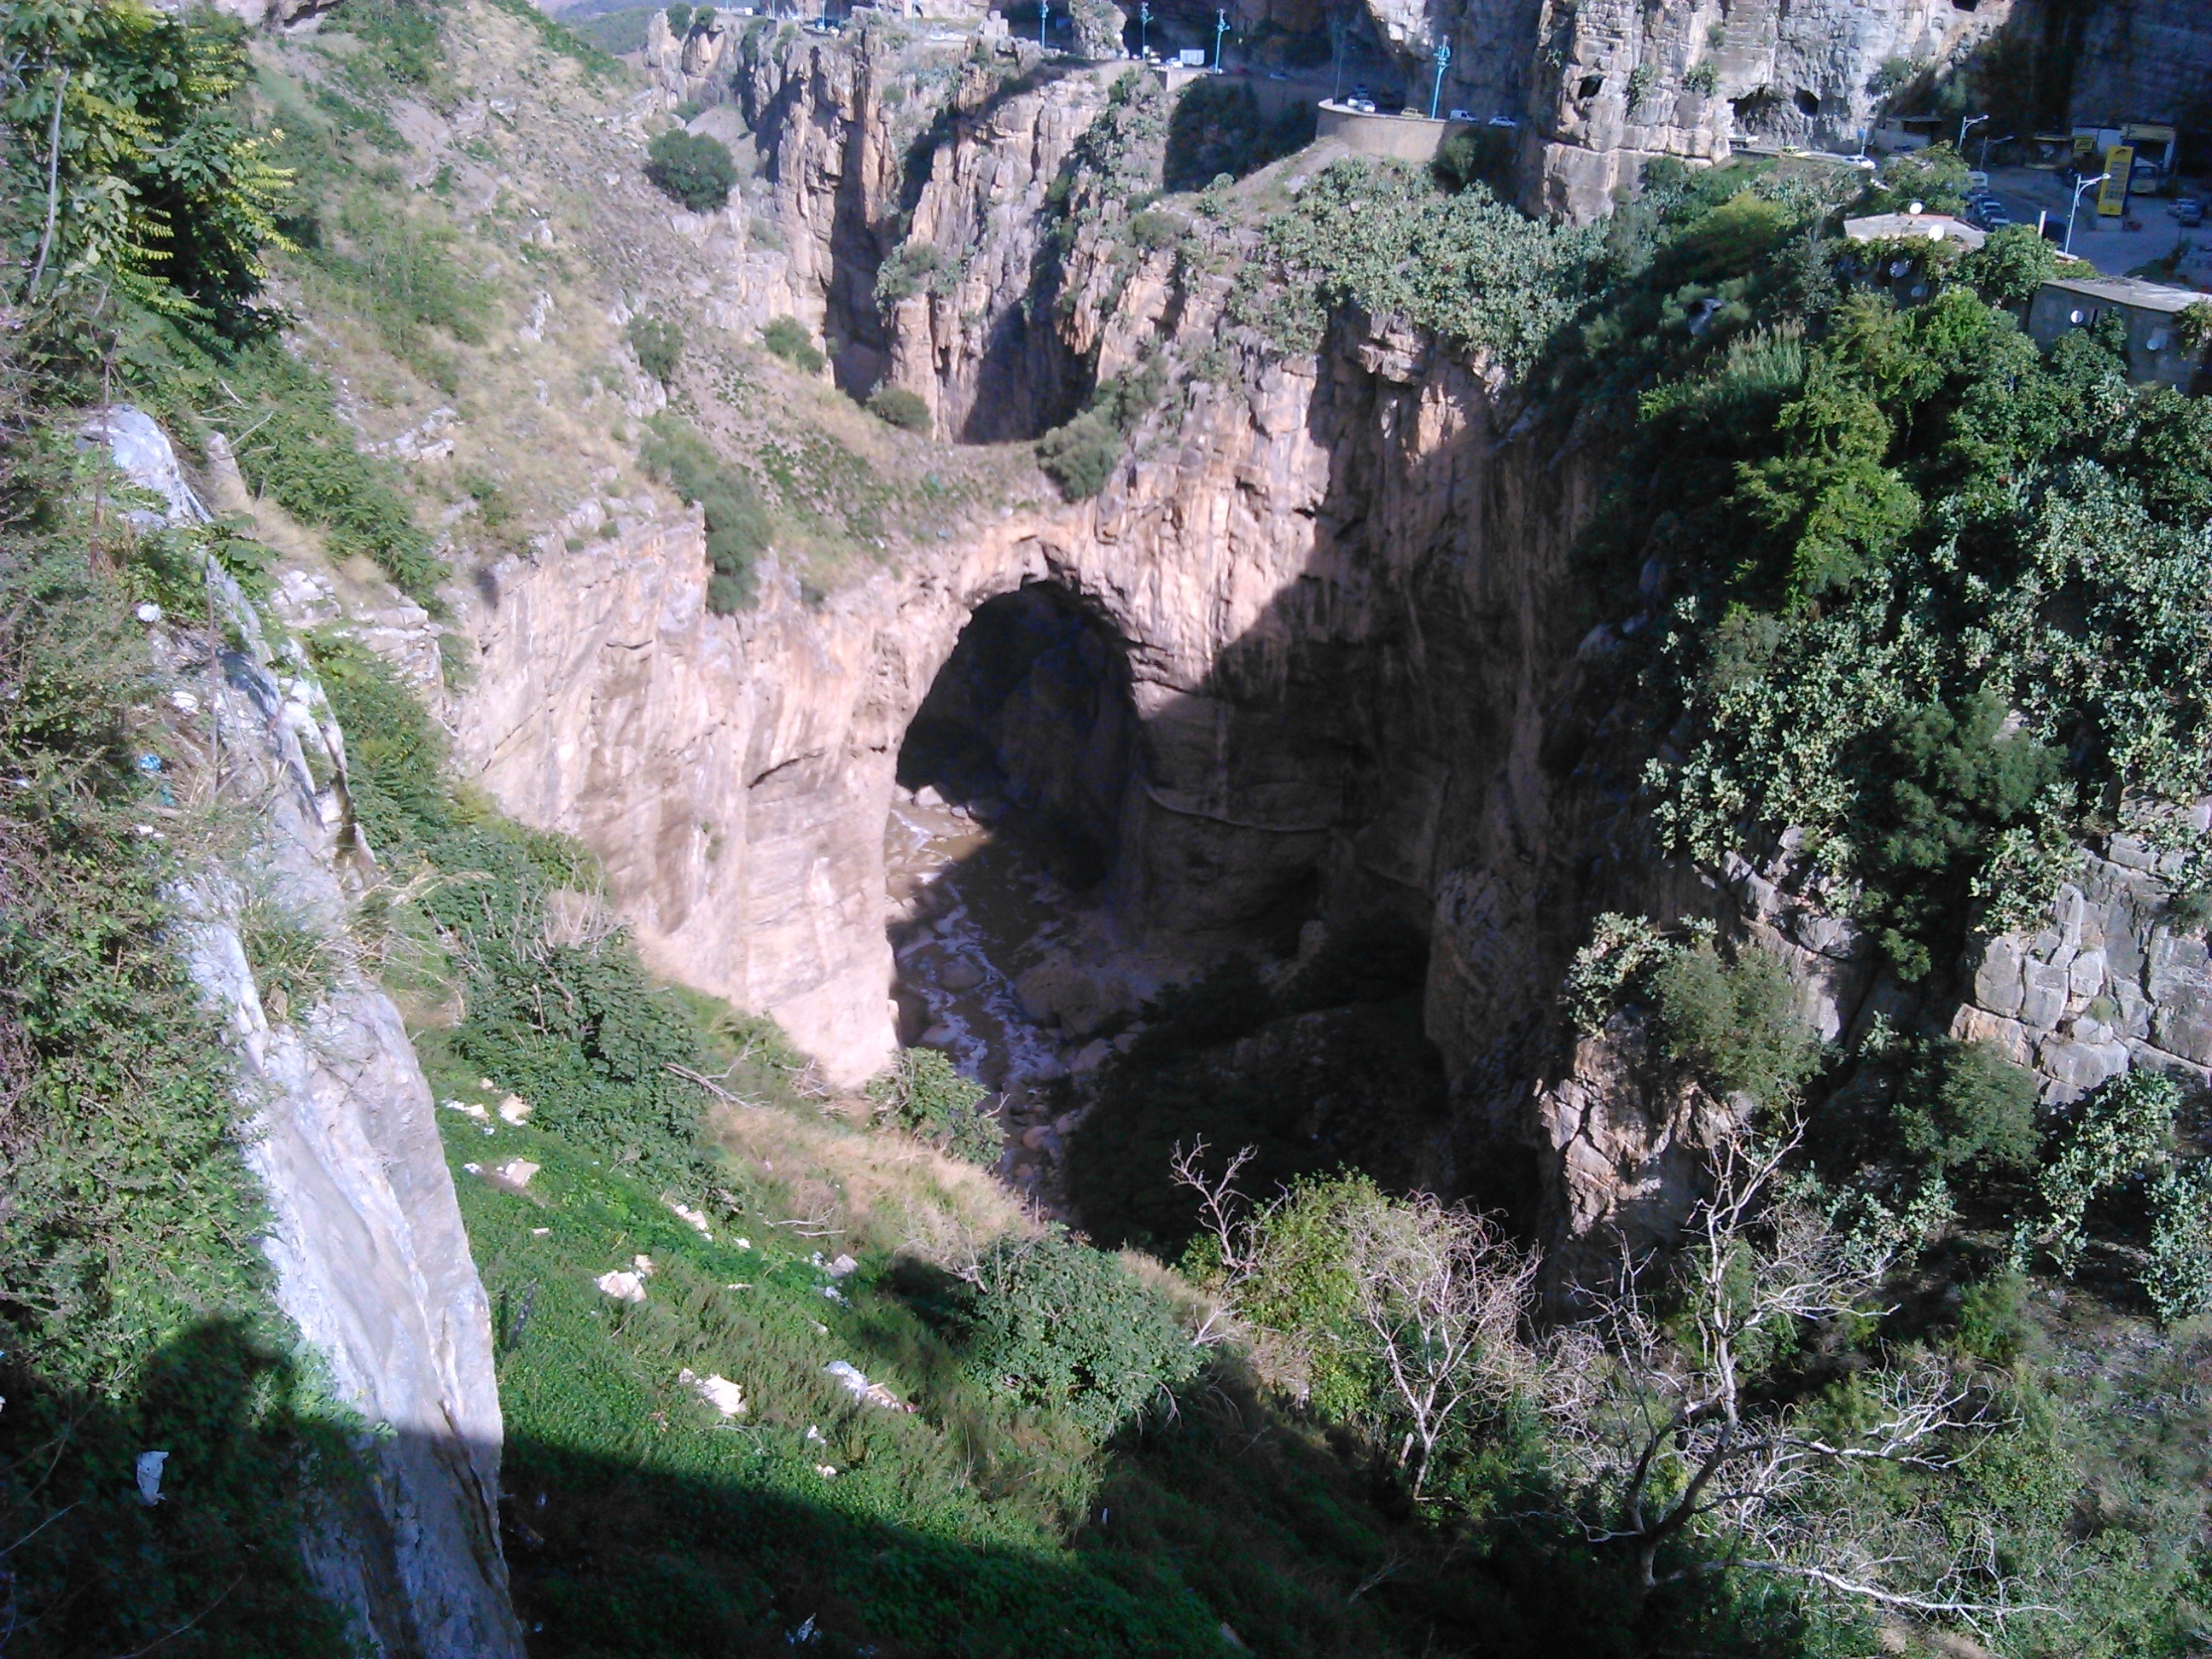
landscape, rock, mountain, stone, monument, formation, cliff, ancient, canyon, terrain, geology, ravine, history, historical, water feature, ruined, landform, constantine, cirta, geographical feature, geological phenomenon